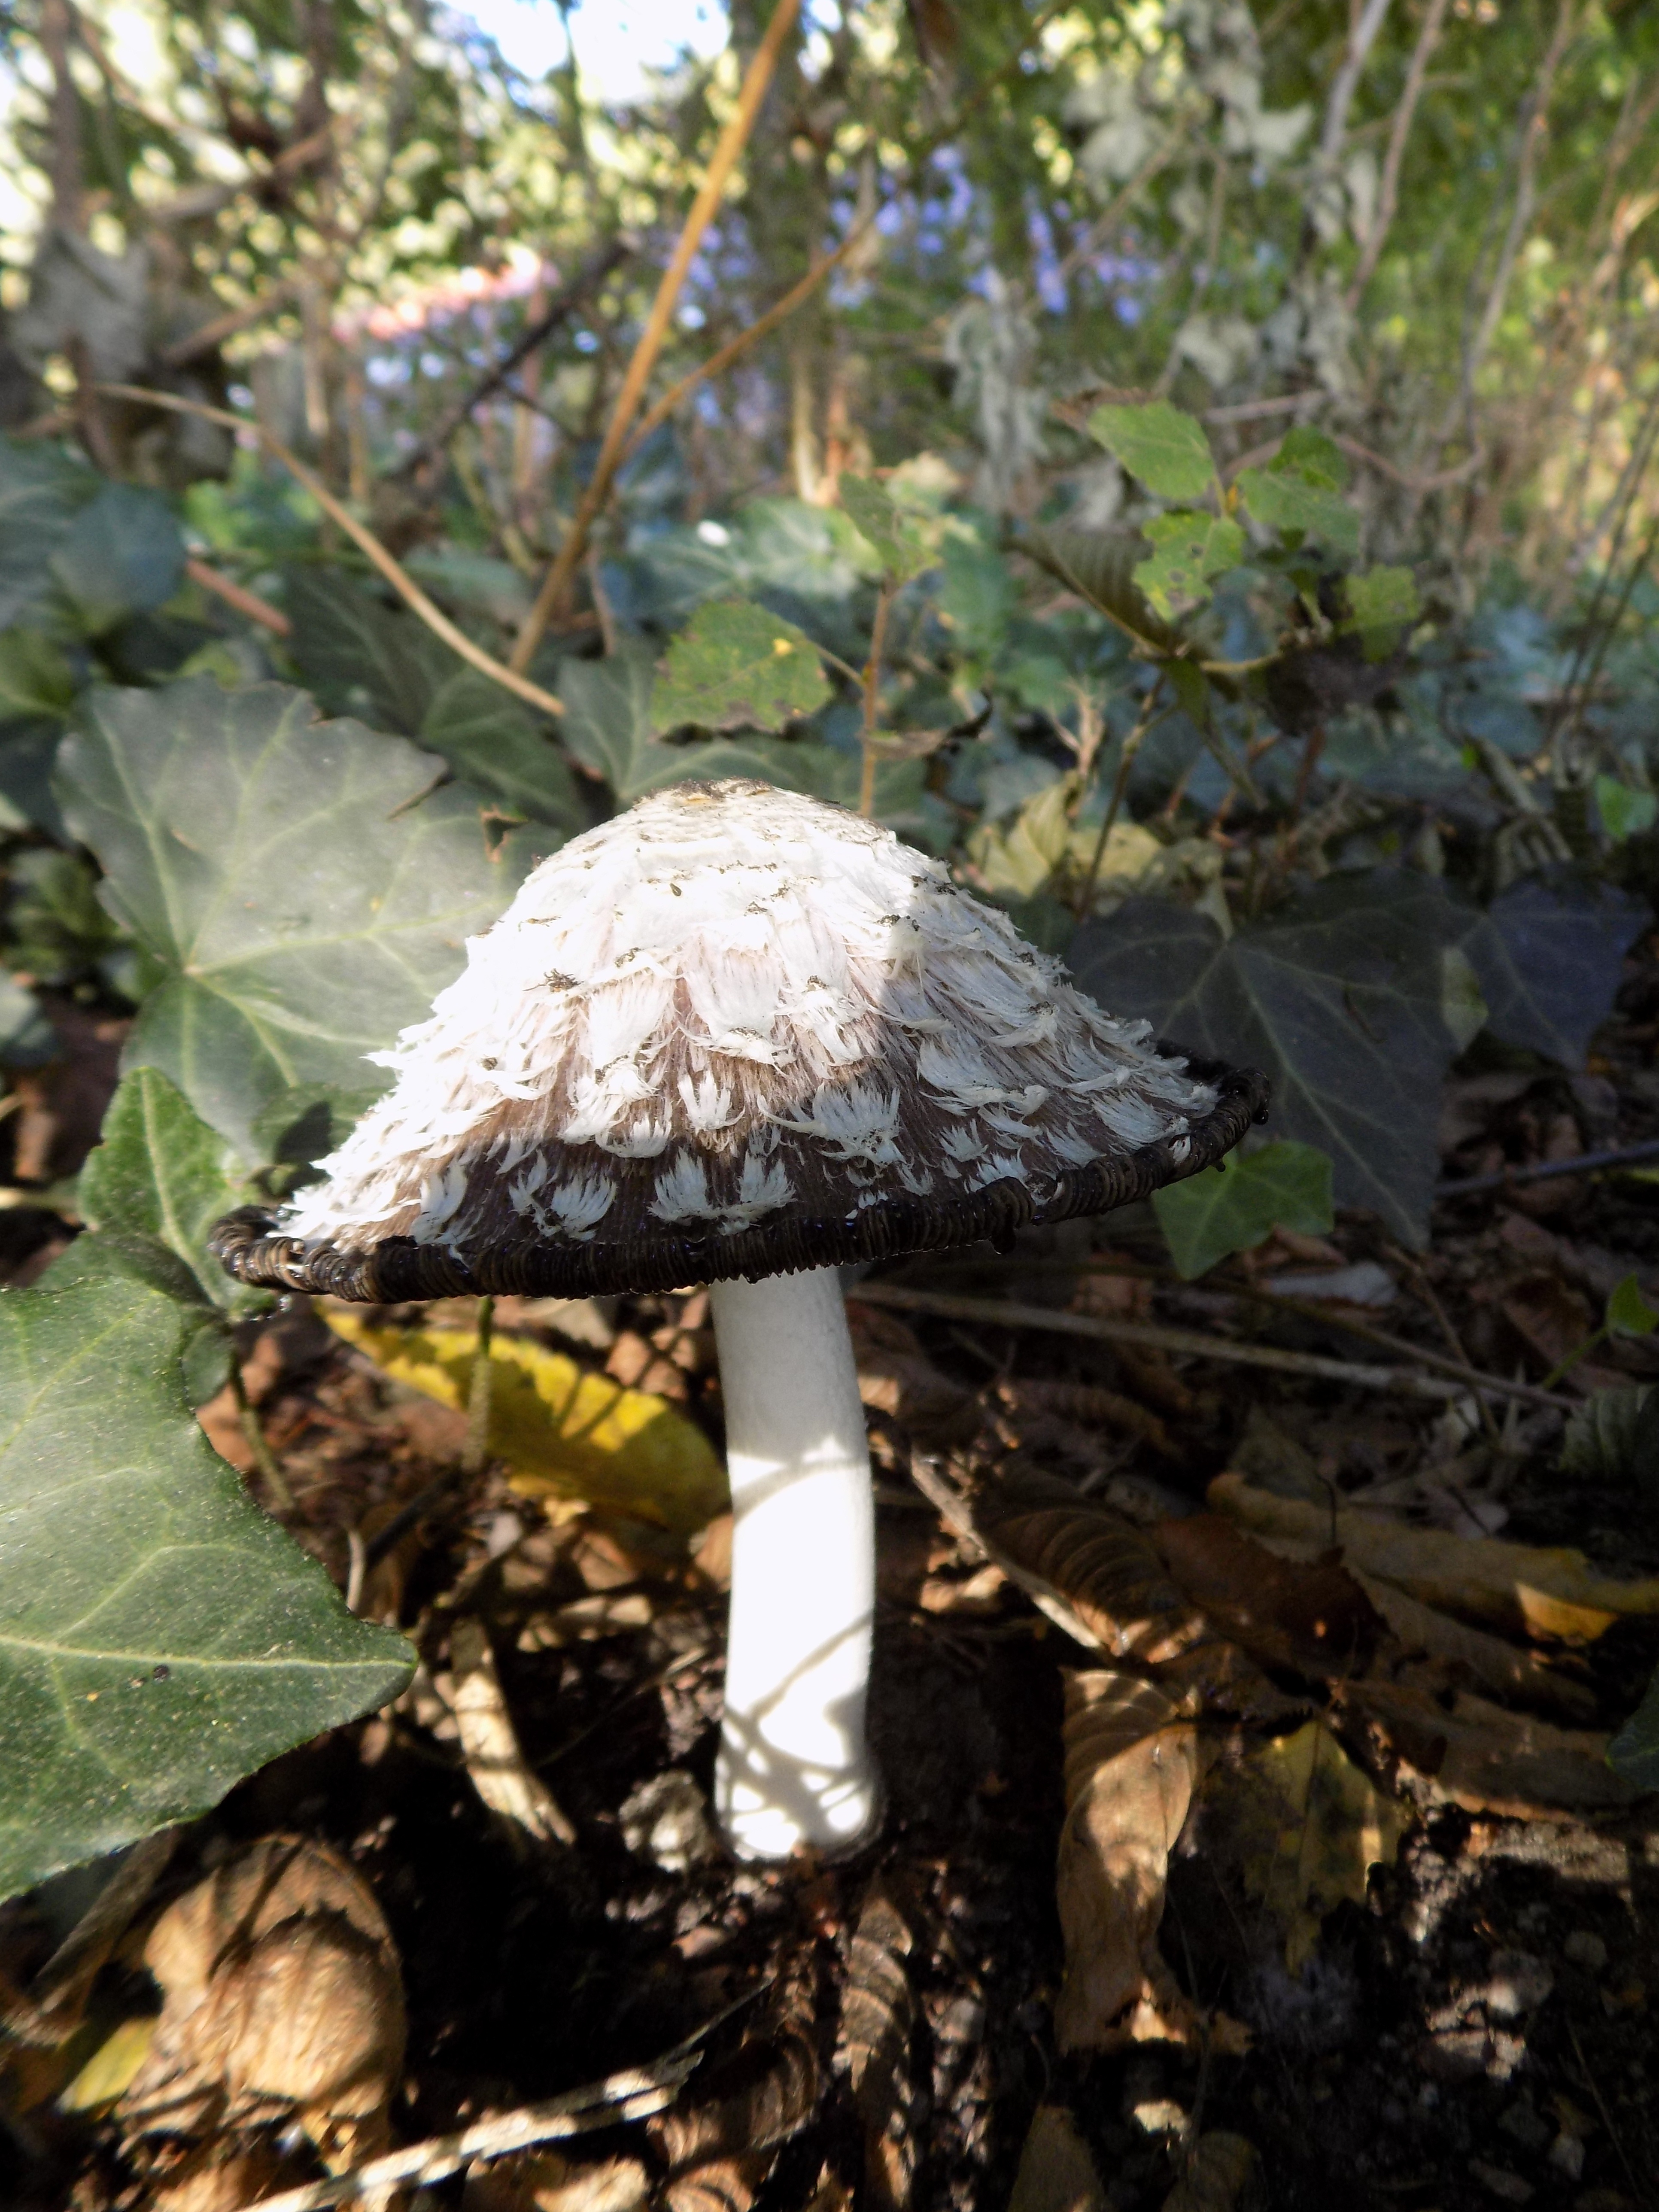
tree, nature, forest, flower, trunk, autumn, mushroom, fungus, woodland, grey brown, edible mushroom, medicinal mushroom, agaricomycetes, penny bun